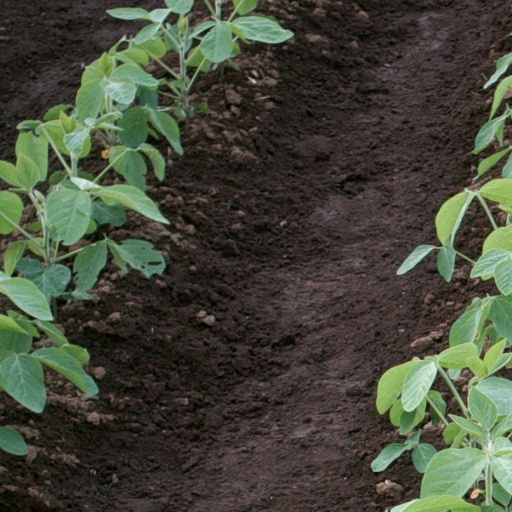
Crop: soybean